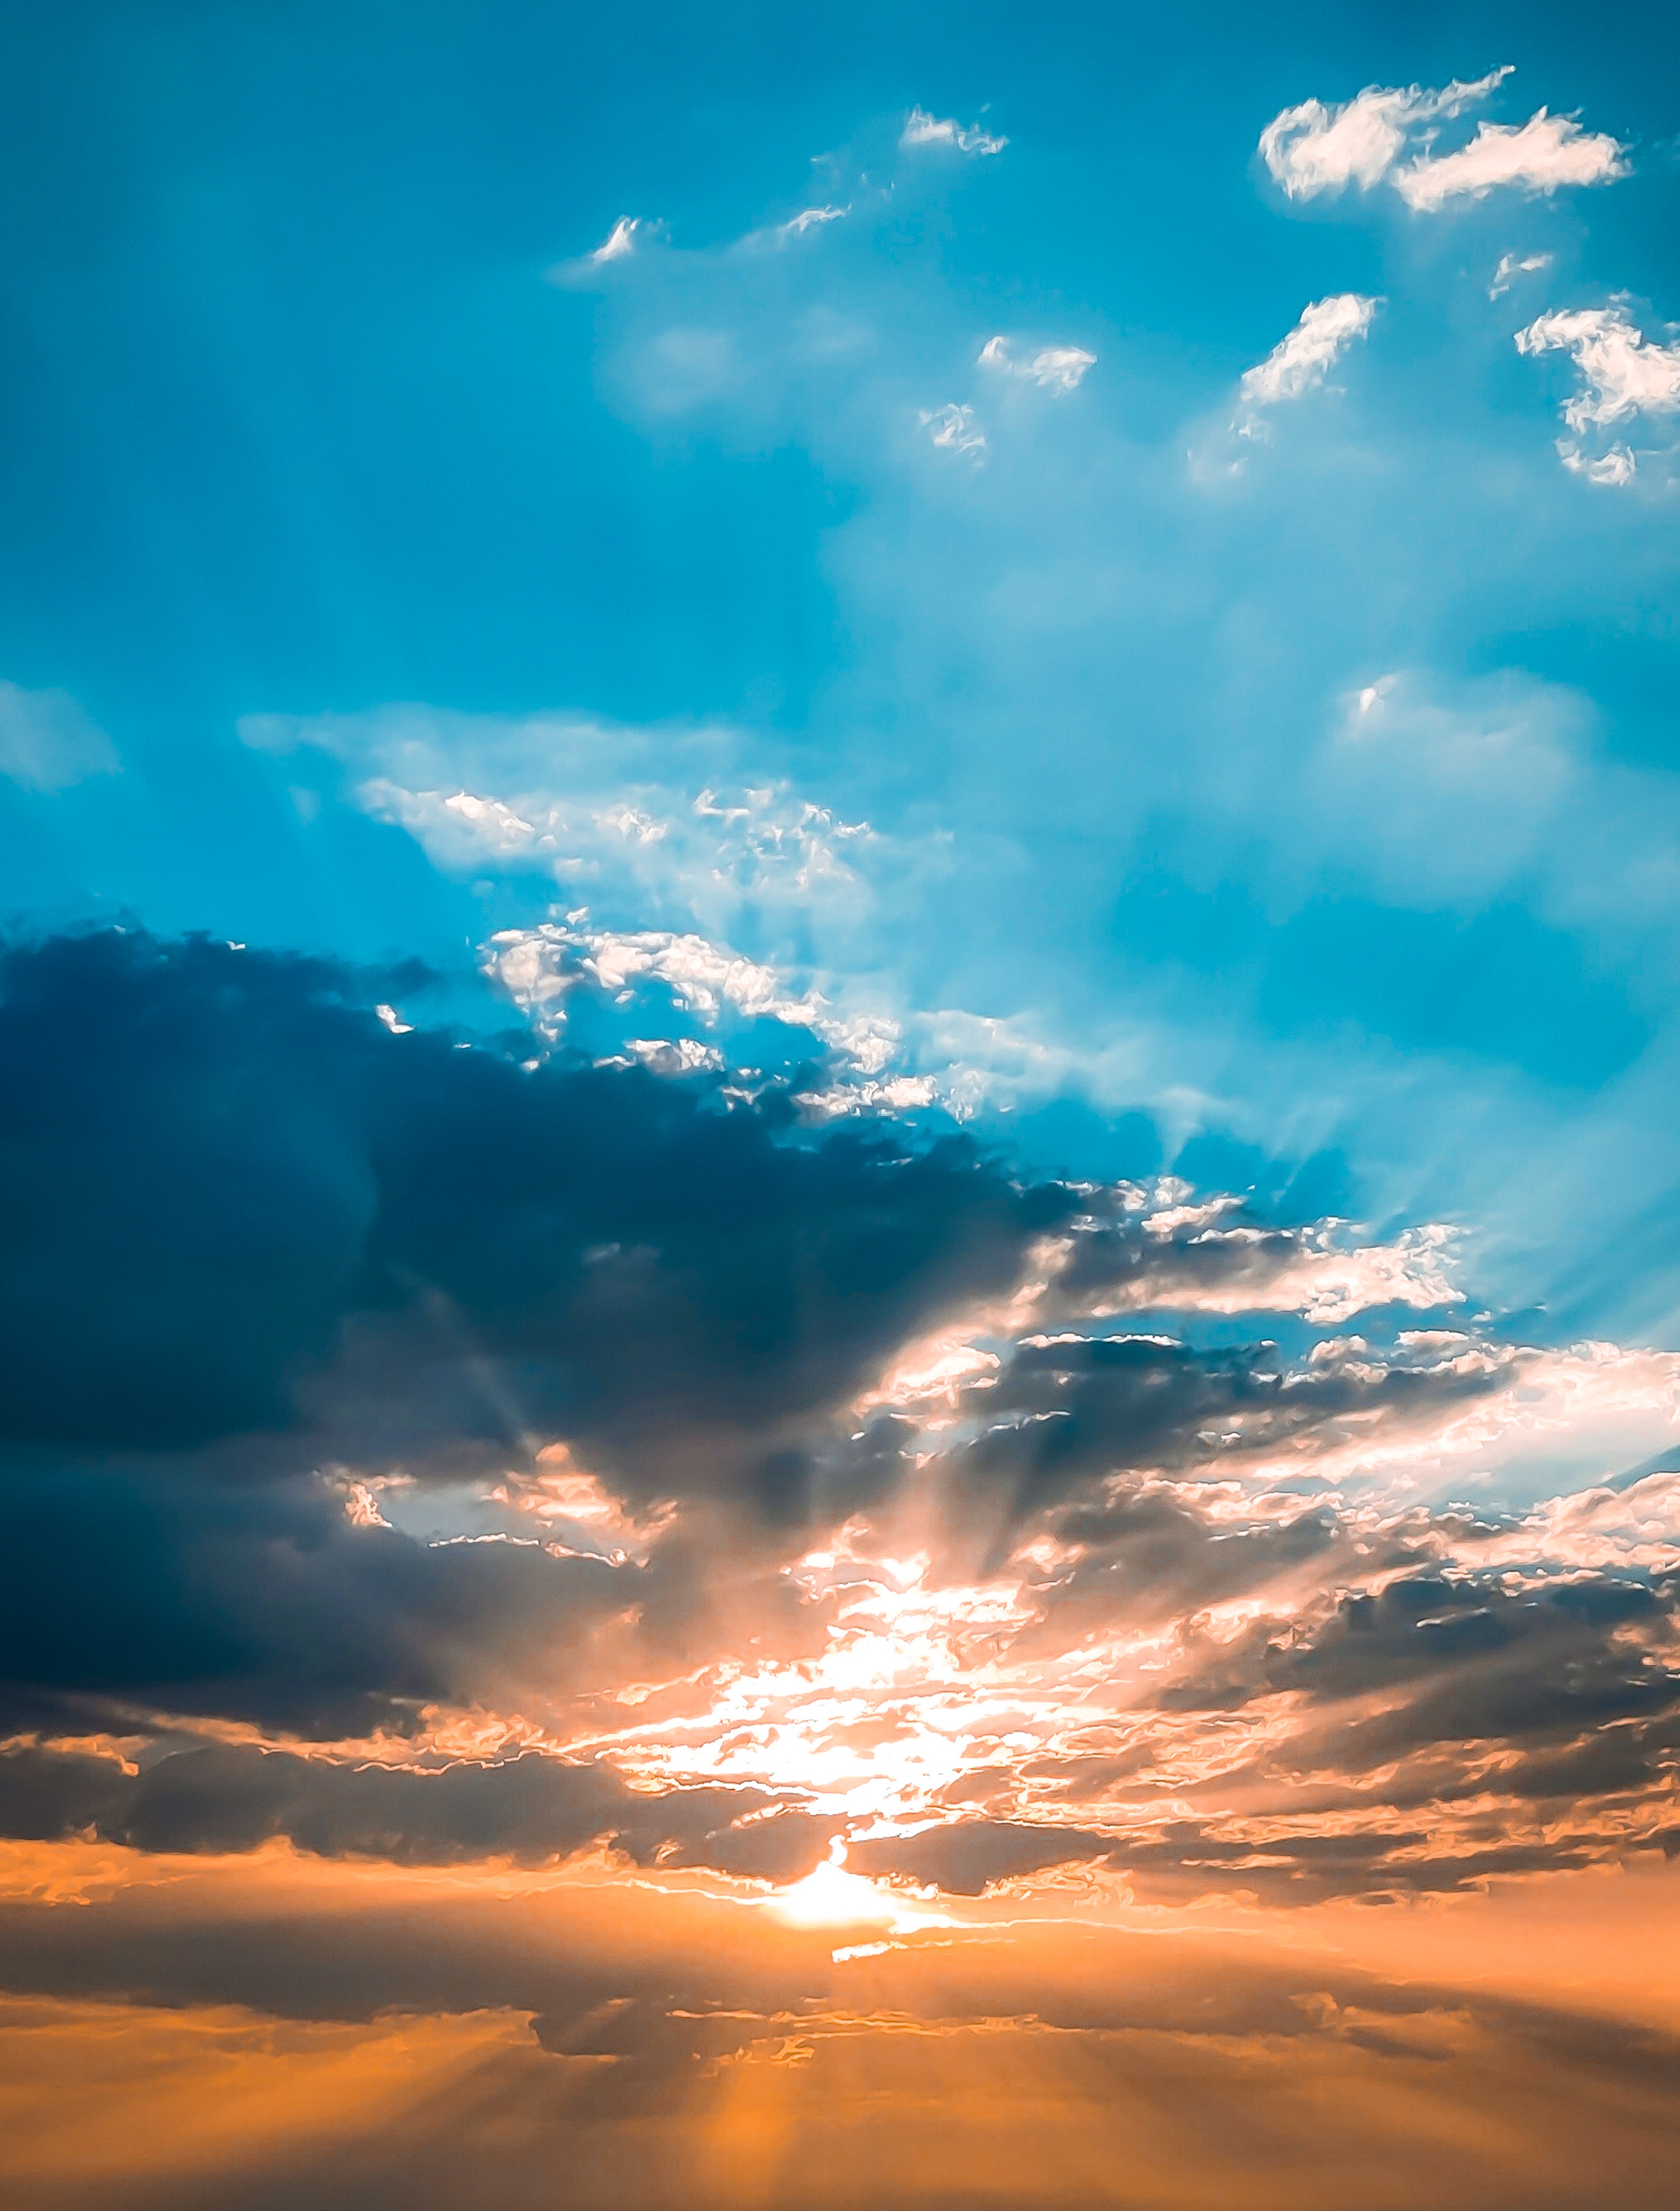
natural, cloud, sky, atmosphere, blue, afterglow, natural landscape, sunlight, water, body of water, dusk, sunrise, sunset, red sky at morning, cumulus, horizon, landscape, calm, electric blue, sun, astronomical object, dawn, meteorological phenomenon, heat, evening, tree, darkness, reflection, ocean, backlighting, hill, sea, wind wave, grassland, night, reservoir, art, wave